Annapolis Mall

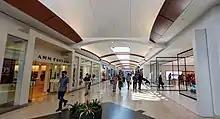
Inside of the mall

In April 2018, Anne Arundel County Public Library opened a temporary branch called "Discoveries: the Library at the Mall", in Westfield Annapolis. It moved to a permanent location in the former American Eagle and Charlotte Russe stores in February 2020. Since July 2021, the library includes a Community Pantry where staff distribute diapers, baby supplies, hygiene items and menstrual supplies twice a month.